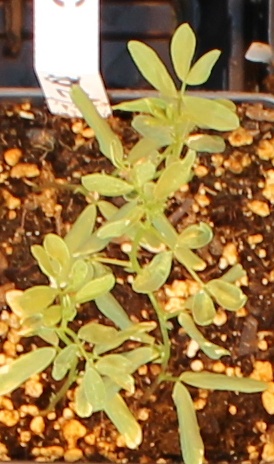
Label: Lentil